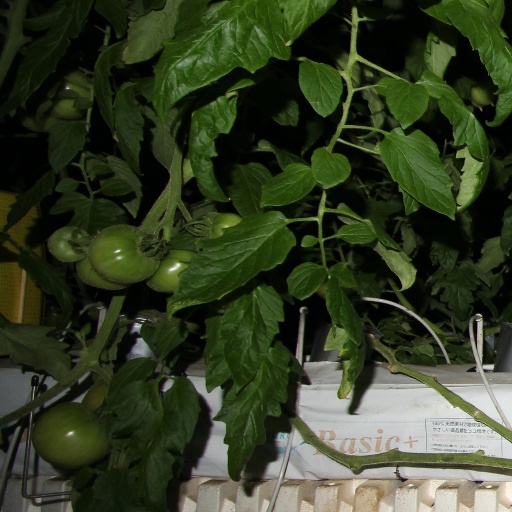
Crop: tomato